Rosengården 7

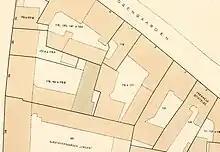
Rosengården 7 seen on one of Berggreen's block plans of Klædebo Quarter, 1886–88. Notice the two now demolished side wings.

The properties No. 116/117 and No. 115 were both acquired by master saddler Johan Christian Culmsee (16981868) in the first half of the 1840s. The present buildings on the site were both constructed for him in 184445. At the time of the 1845 census, on 1 February, No. 116/117 was registered with 88 residents, indicating that at least part of the building complex had been completed at that time. Most of the tenants were workmen or craftsmenm, small-scale traders or widows employed with needlework.